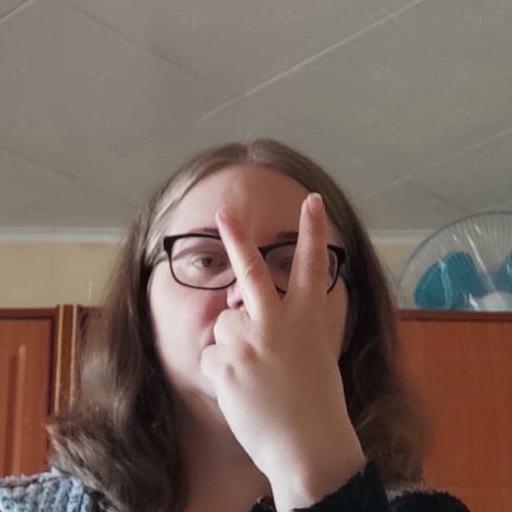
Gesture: peace_inverted